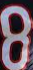
Number: 8